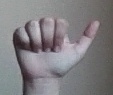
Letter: dhad